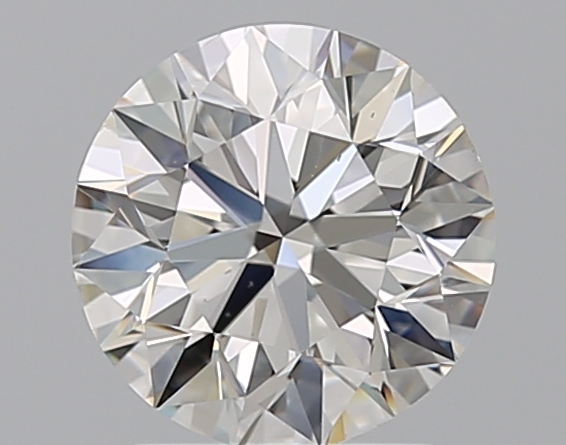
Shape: round
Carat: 1.7
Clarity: VS2
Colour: F
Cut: EX
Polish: EX
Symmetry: EX
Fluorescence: N
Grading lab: GIA
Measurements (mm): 7.52 x 7.57 x 4.78